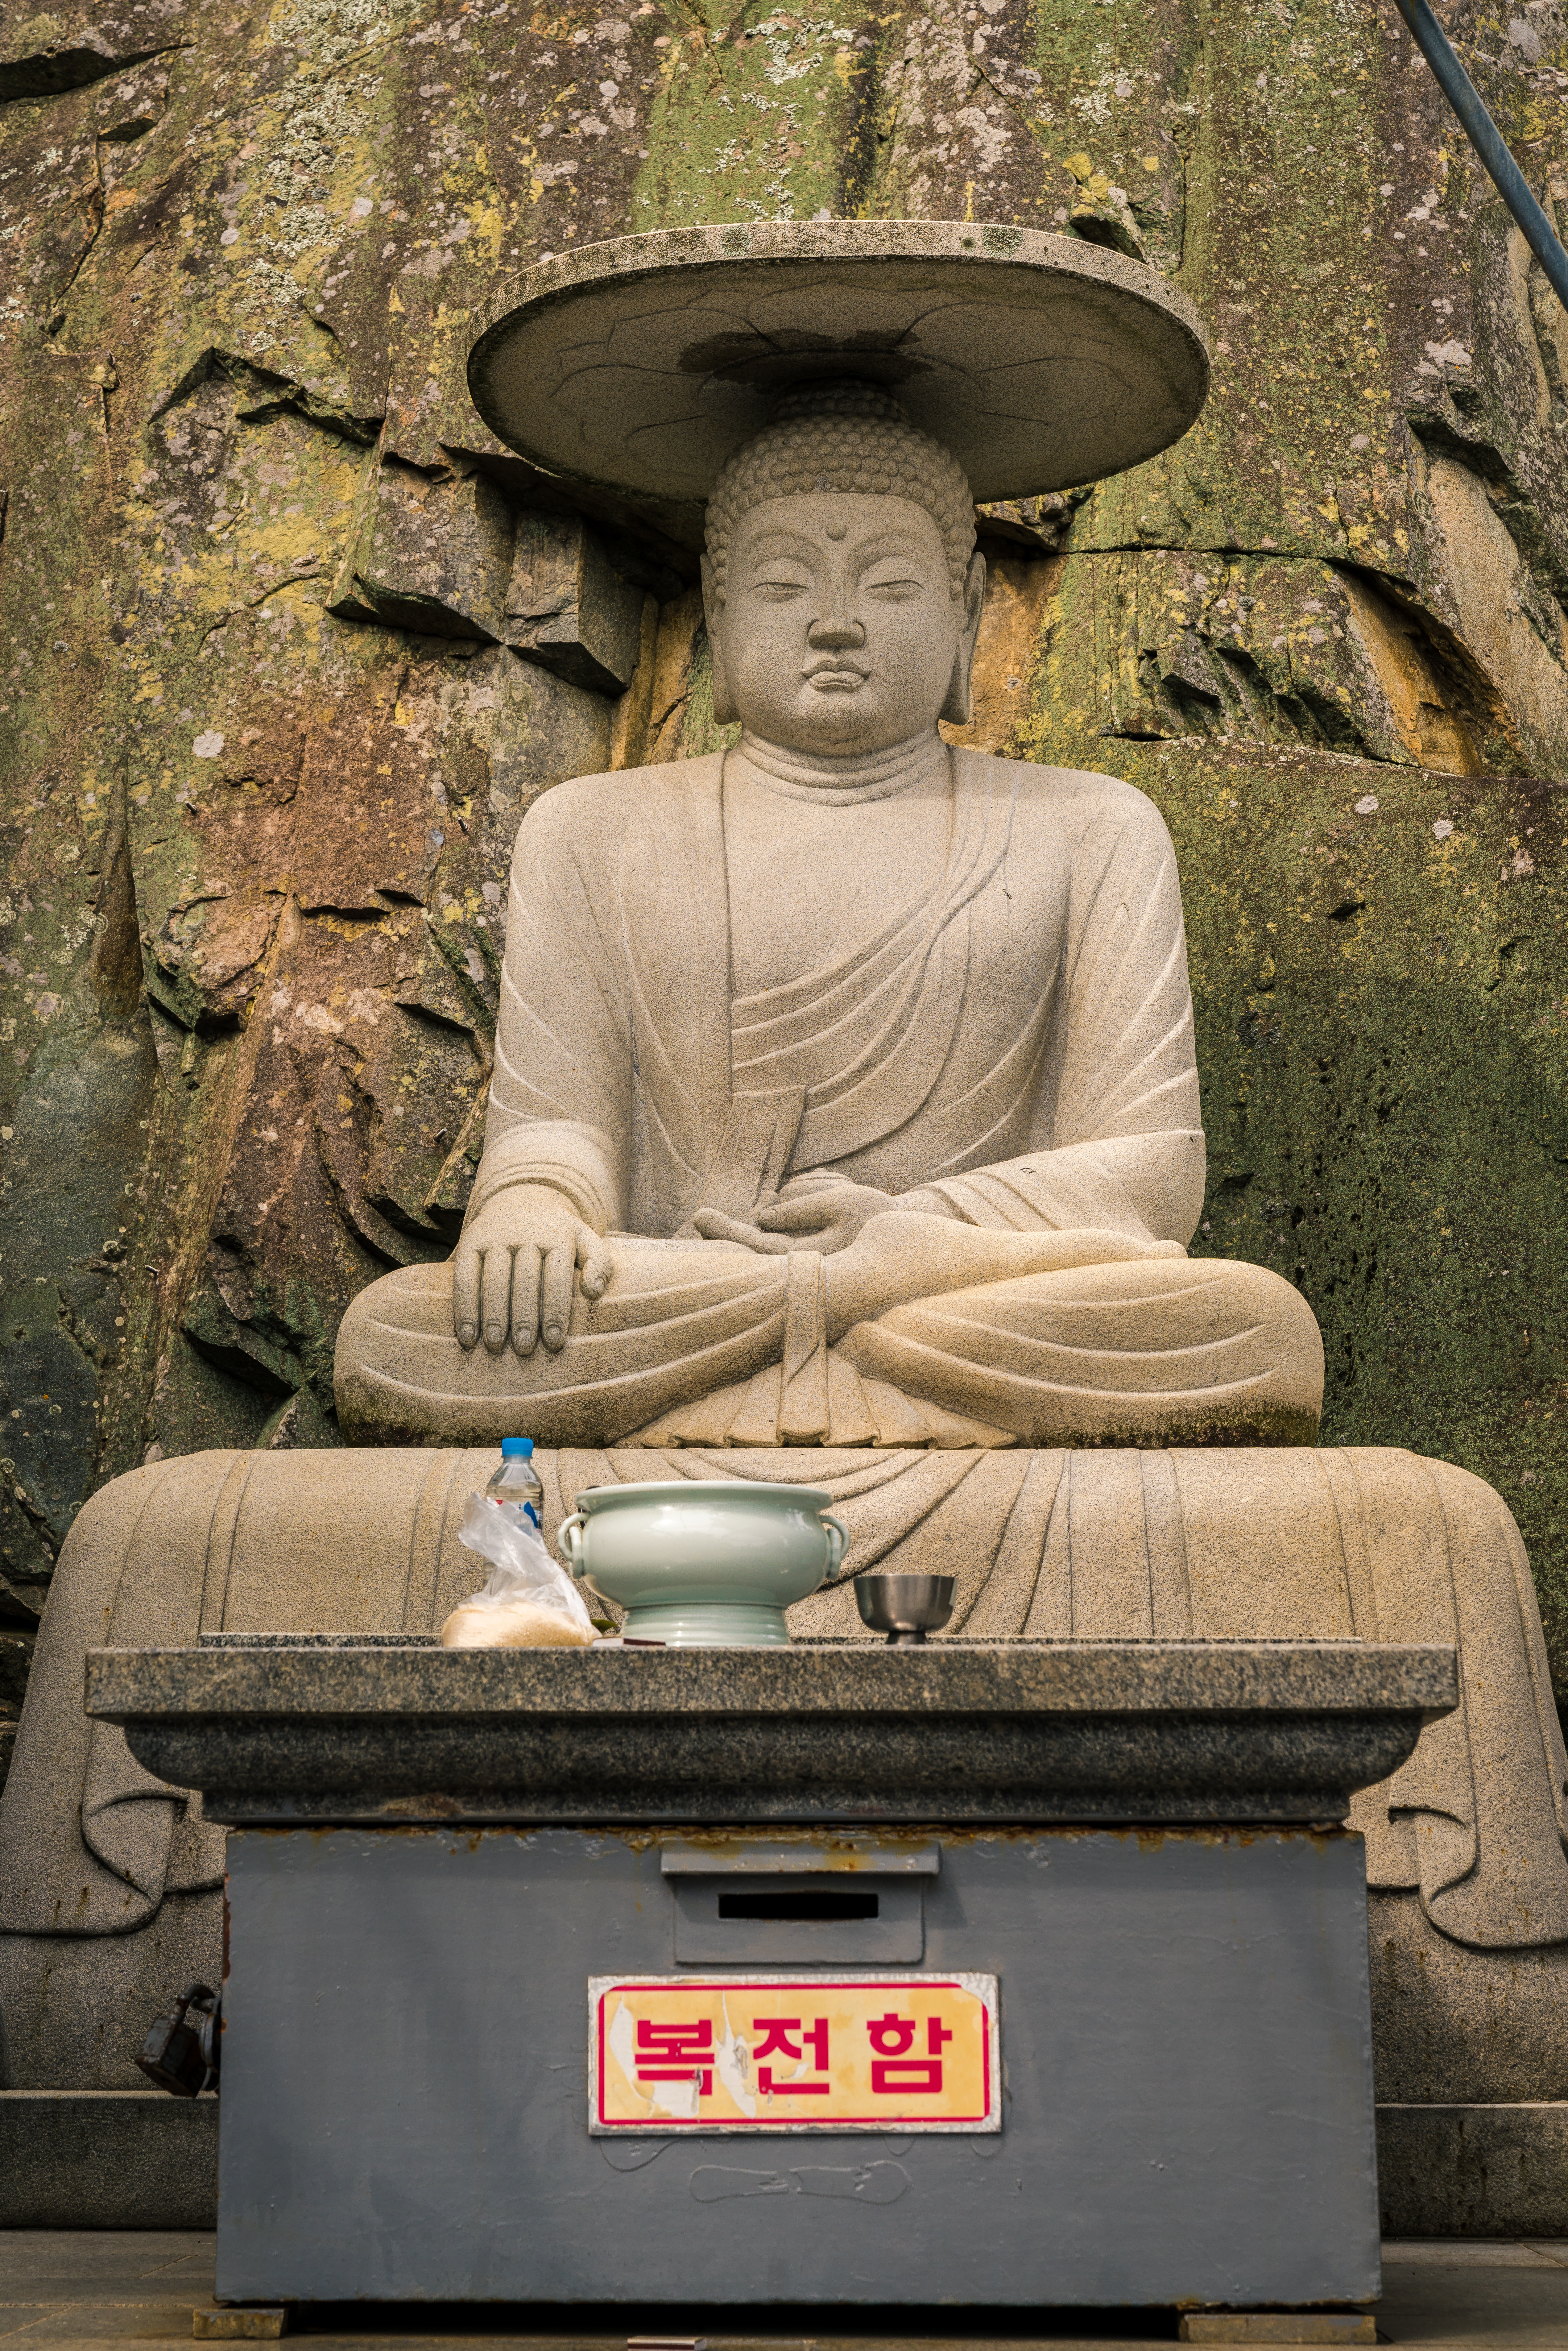
wood, monument, statue, sitting, buddhism, zen, sculpture, art, temple, buddha, carving, ancient history, human positions